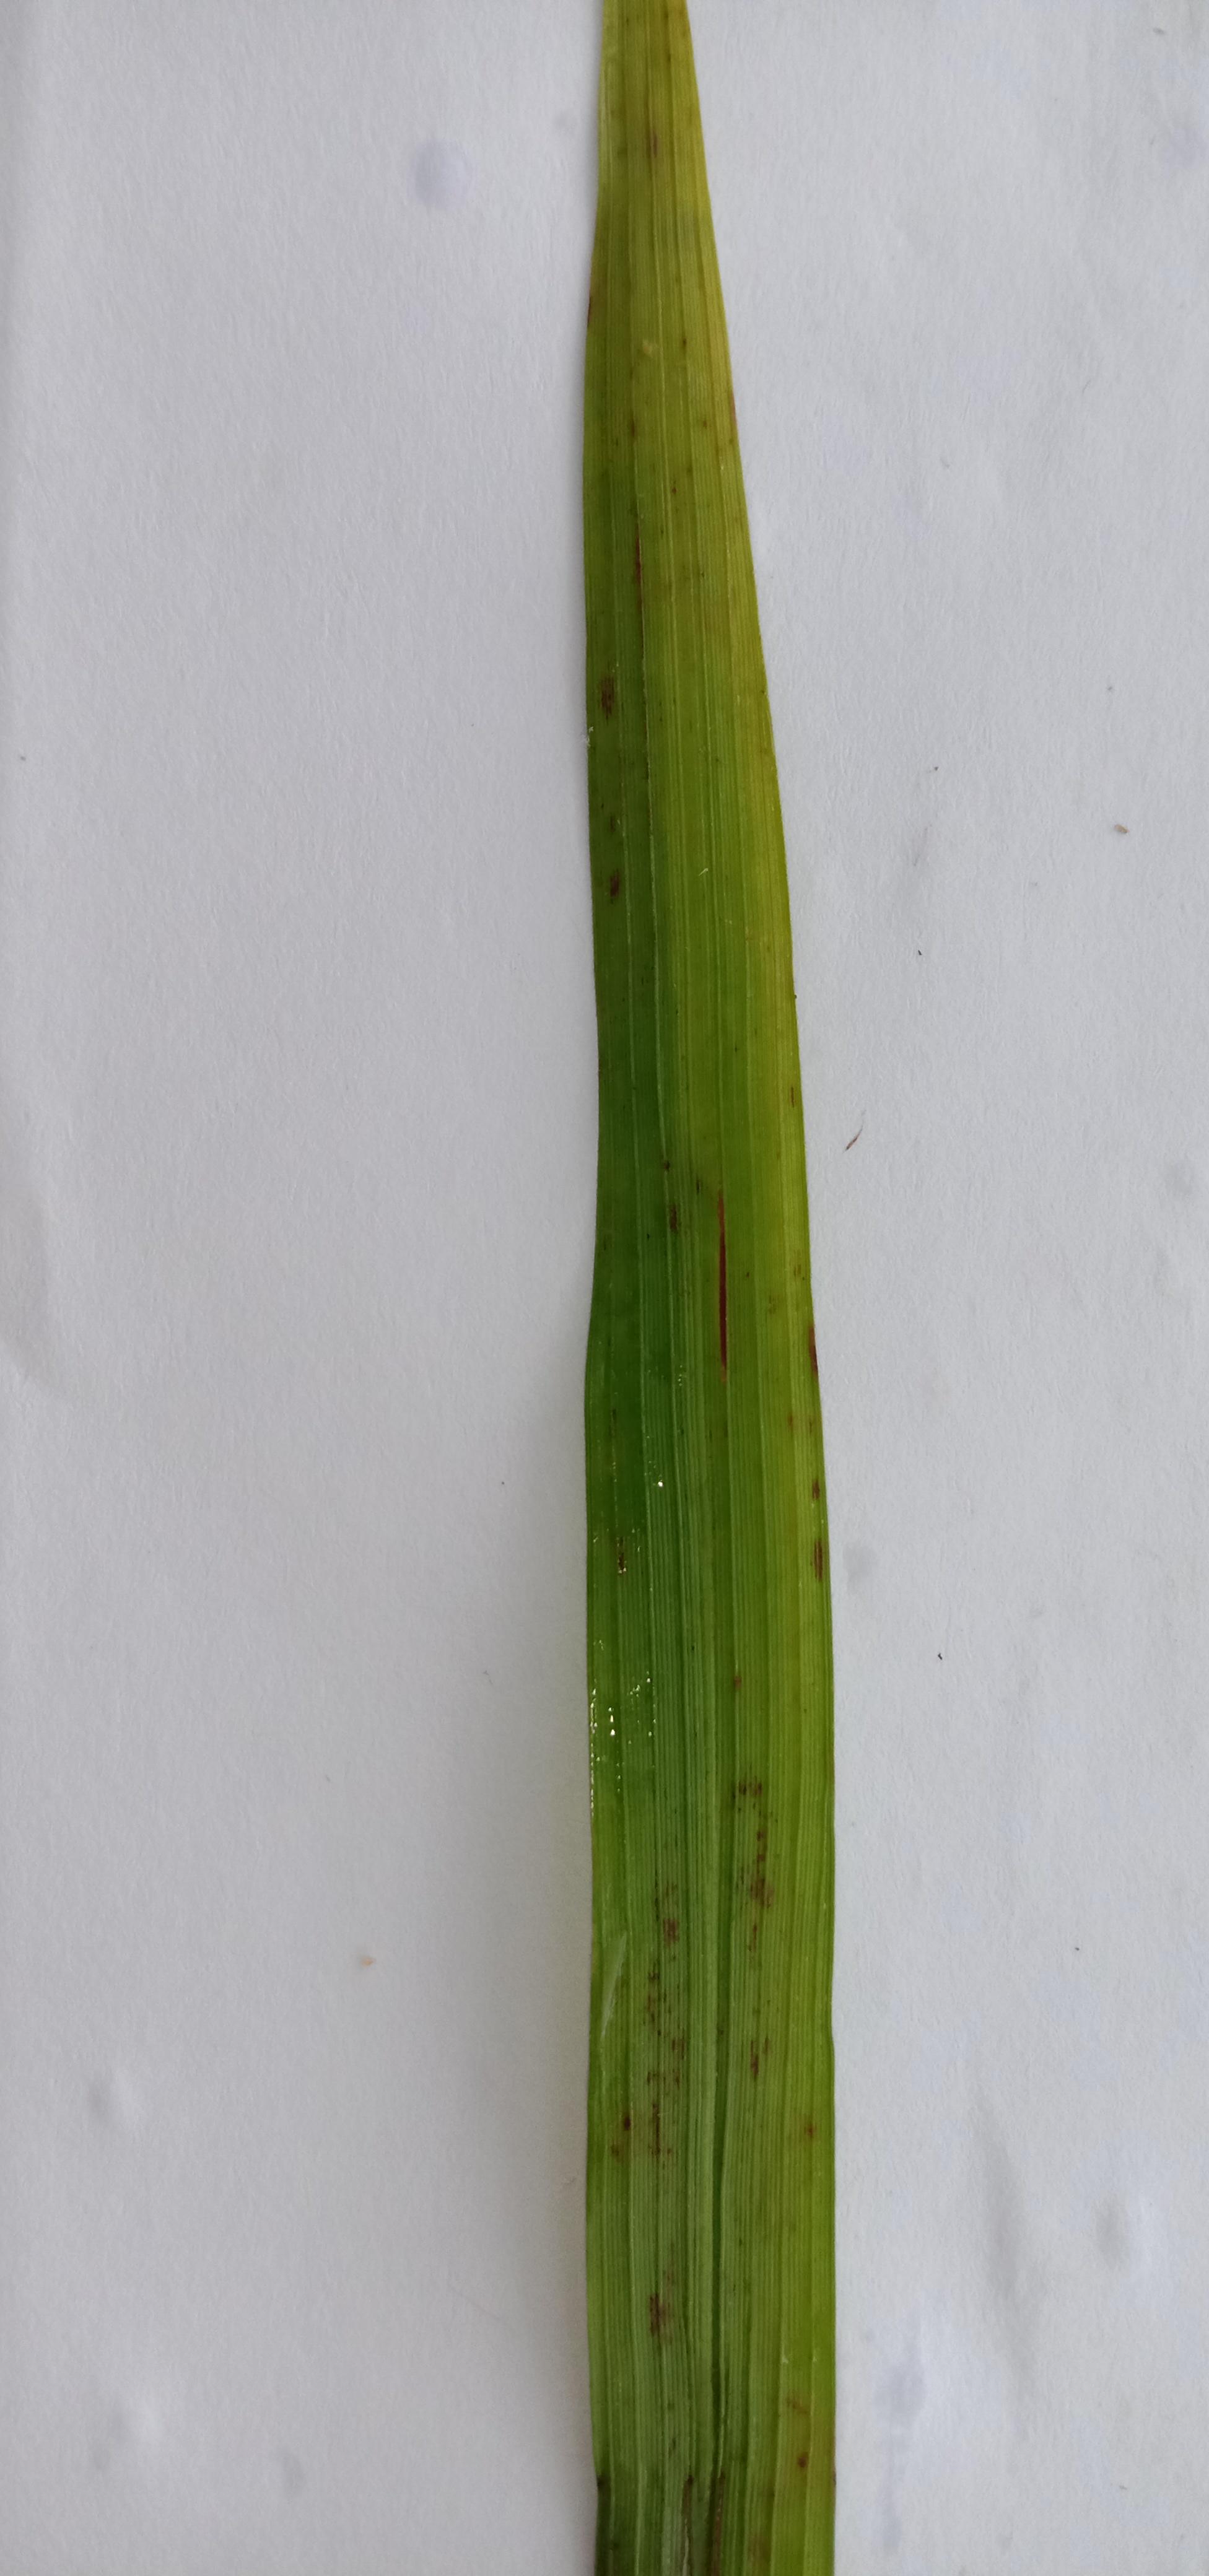
Label: Rice___Leaf_Blast